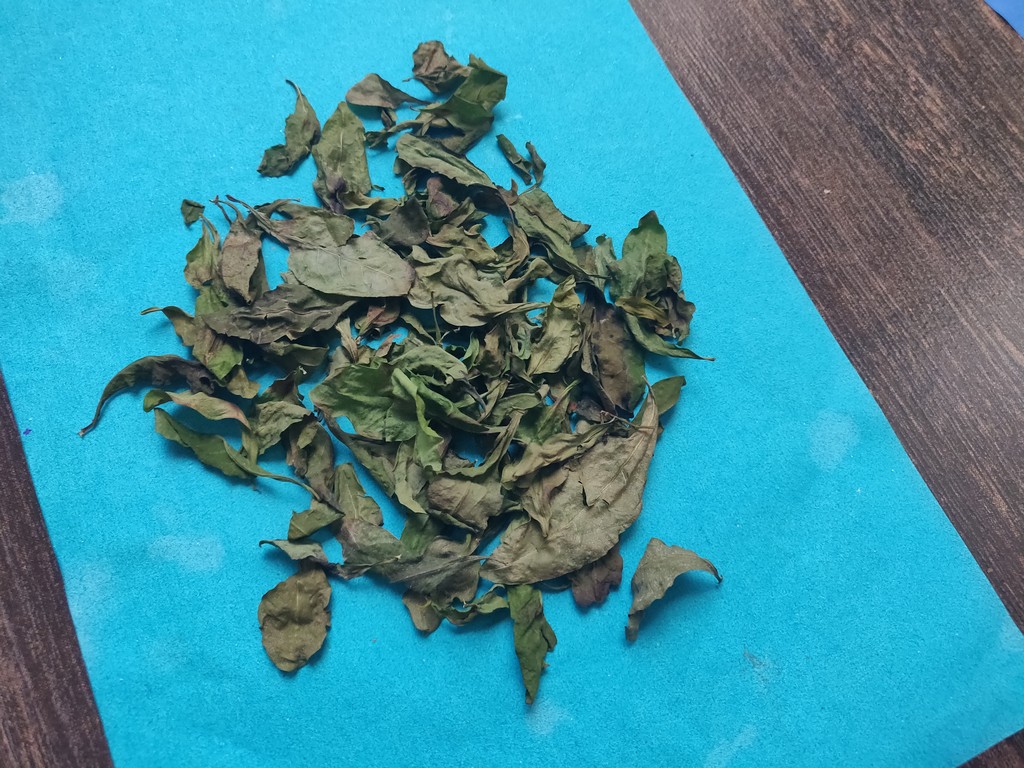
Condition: Dried
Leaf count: multiple
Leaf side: unknown